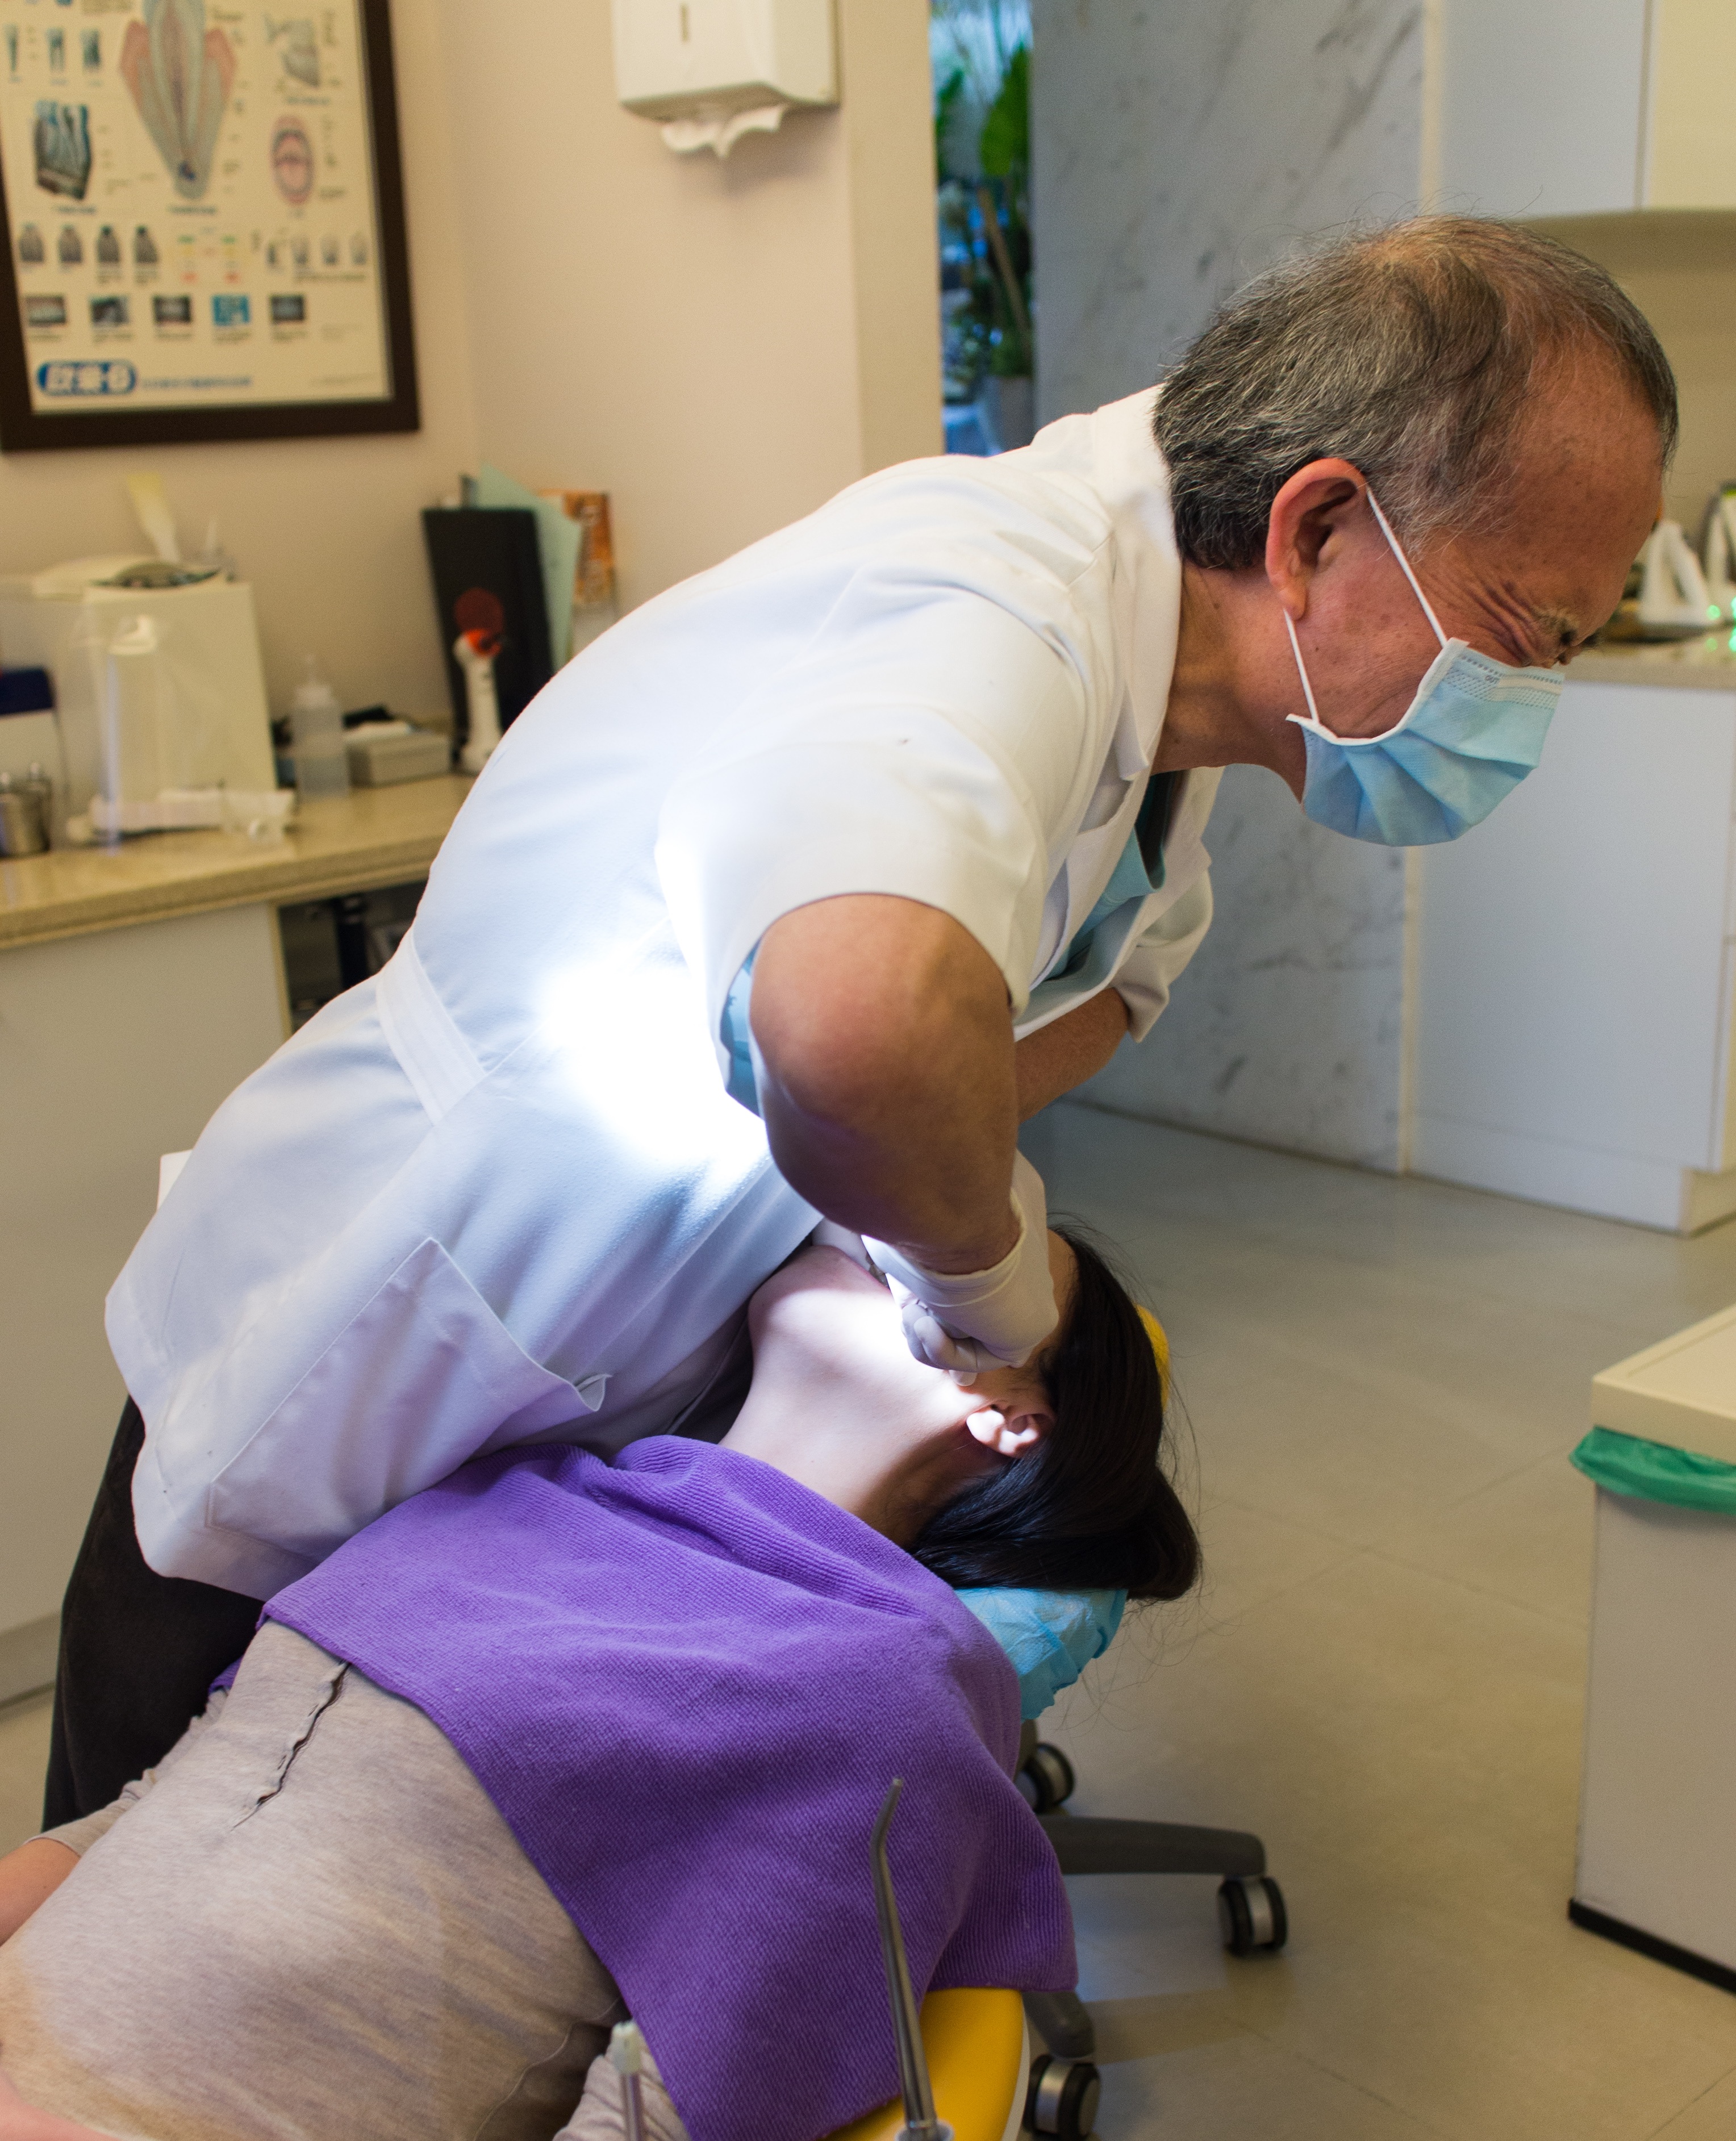
biology, room, dentist, dental, clinic, organ, teeth, doctor, tooth, medical, patient, healthcare, general practitioner